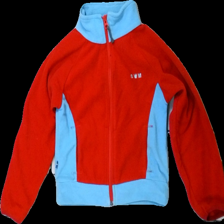
View: front
Type: Cardigan
Category: Children
Brand: Not in the list
Brand text on label: sm
Colors: Blue, Red
Material: 100% polyester
Pattern: Logo print
Cut: Regular
Season: Spring
Damage location: bottom right
Damage 2 location: middle center
Damage 3 location: bottom left
Price range: 50-100
Recommended usage: Reuse
Description: två färgad fleece kofta med logga fram